Daniel Webster Cluff

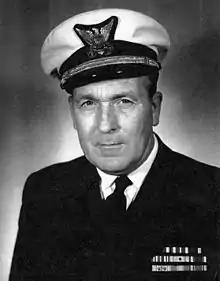

Daniel Webster Cluff (July 4, 1916 – March 5, 1989) was a United States Coast Guard officer who led one of the U.S. Coast Guard's largest small-boat rescue operations in the midst of a New England winter storm on February 18 through 19, 1952, as Chatham Lifeboat Station's officer-in-charge. Warrant Officer Cluff's expertise in small-boat life-saving operations and confidence in his men's abilities resulted in Coast Guard Motor Lifeboat "CG 36500" crew's rescue of thirty-two survivors from the stern section of SS "Pendleton" "only minutes before it capsized."